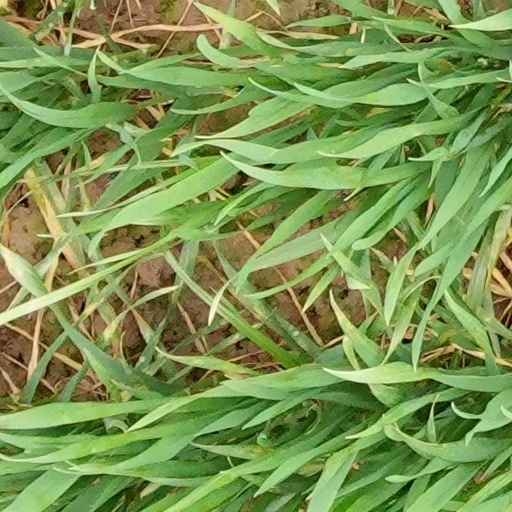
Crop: wheat